Diplomatic impact of the Gaza war

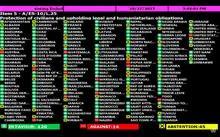
On 27 October, the United Nations General Assembly passed Resolution ES-10/21 calling for an "immediate and sustained" humanitarian truce and cessation of hostilities.

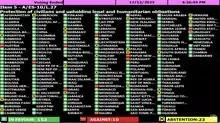
On 12 December 2023, the UN General Assembly passed Resolution ES-10/22 calling for an immediate ceasefire and the "immediate and unconditional" release of the hostages.

On 18 November, U.S. President Joe Biden said that after the war, "Gaza and the West Bank should be reunited under a single governance structure, ultimately under a revitalized Palestinian Authority, as we all work toward a two-state solution". Biden reiterated that the United States would "not give up" on the two-state solution.